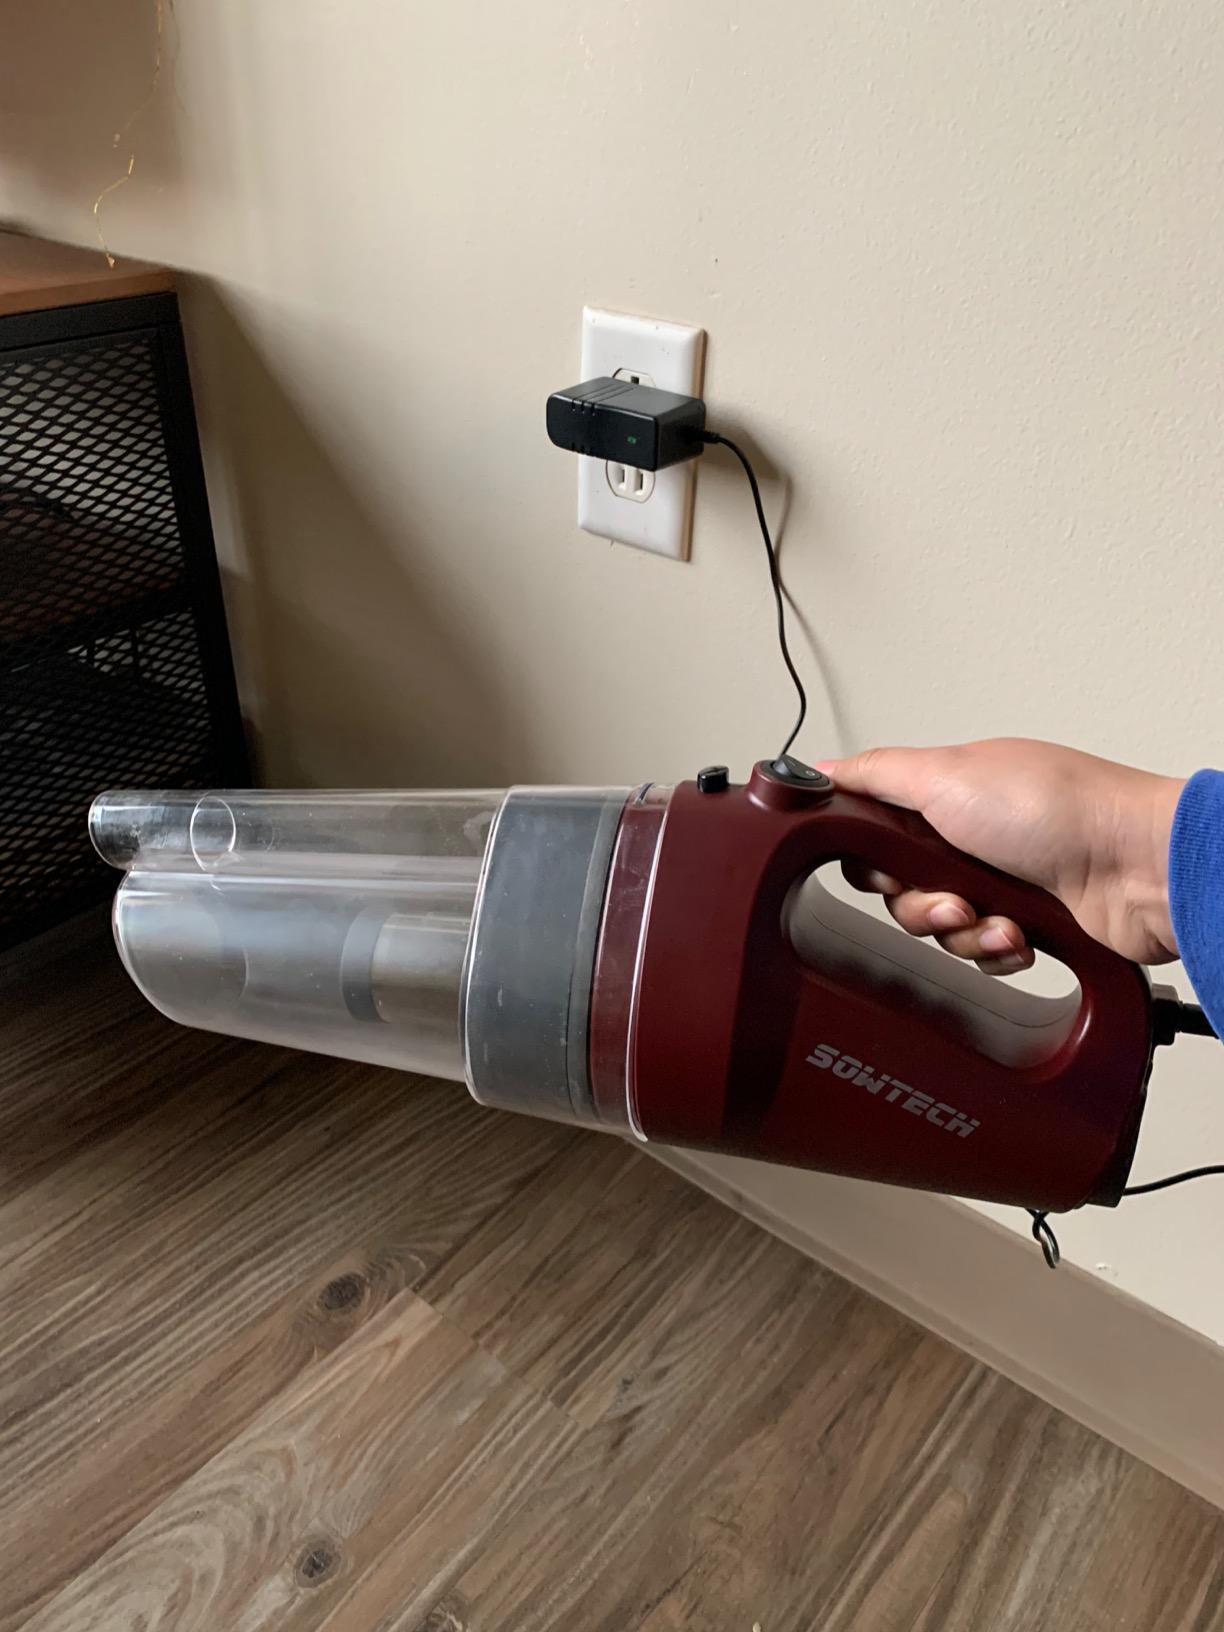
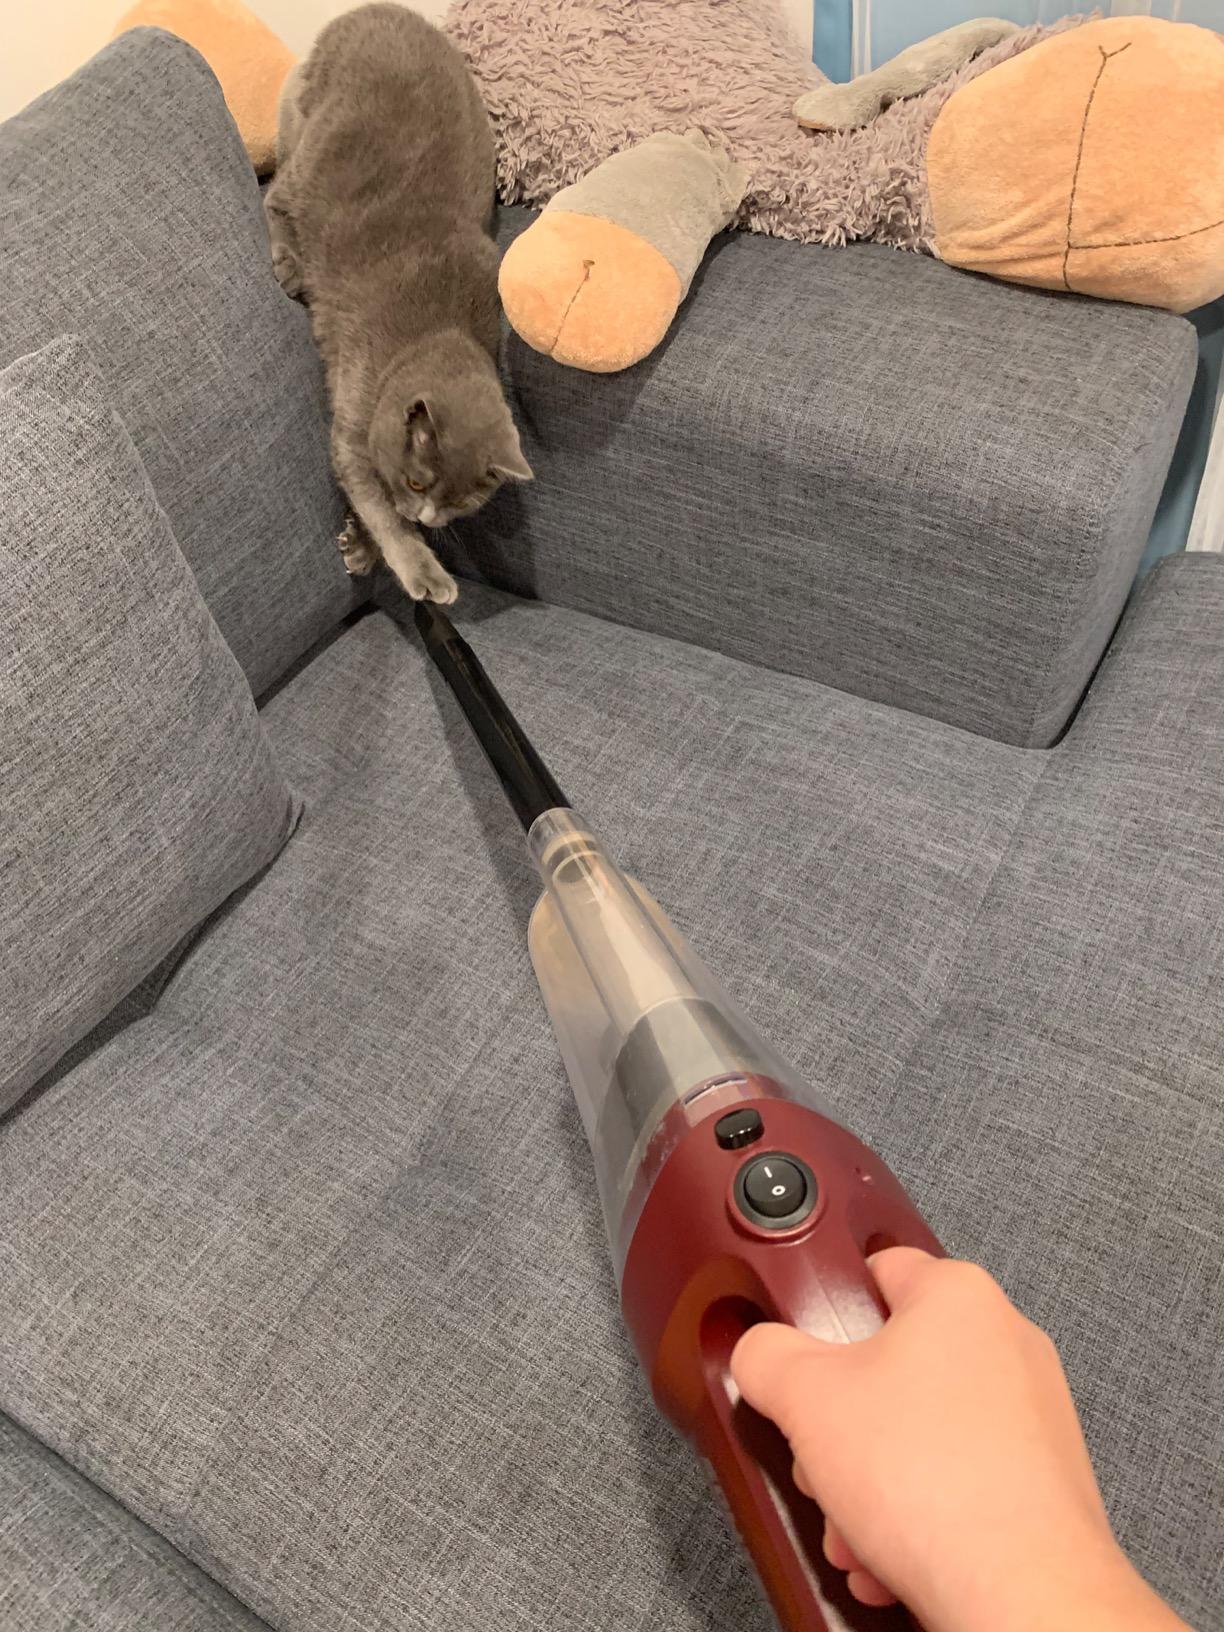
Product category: items_vacuum
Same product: yes